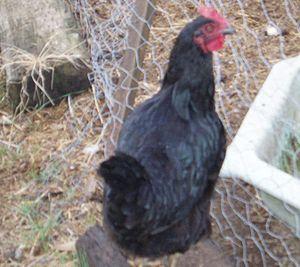
Poule australorp noire. Svenska: Australorphöna.